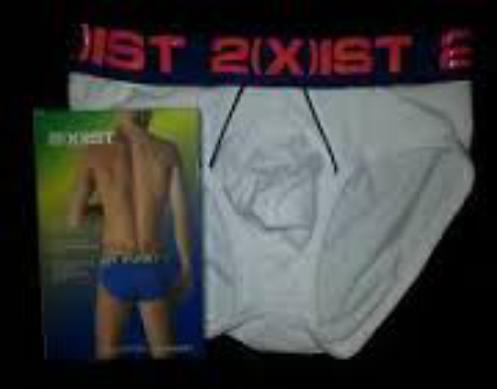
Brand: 2xist
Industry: Clothes